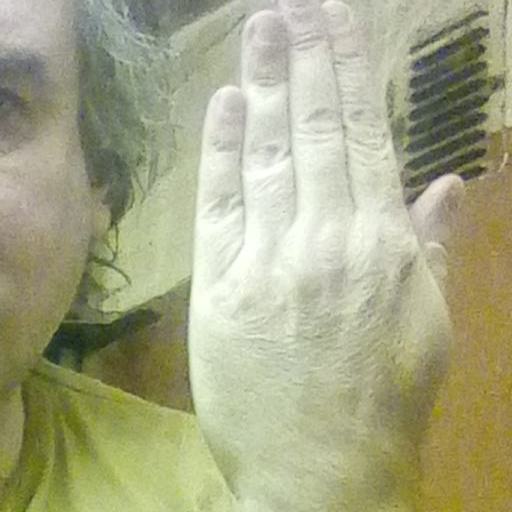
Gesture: stop_inverted